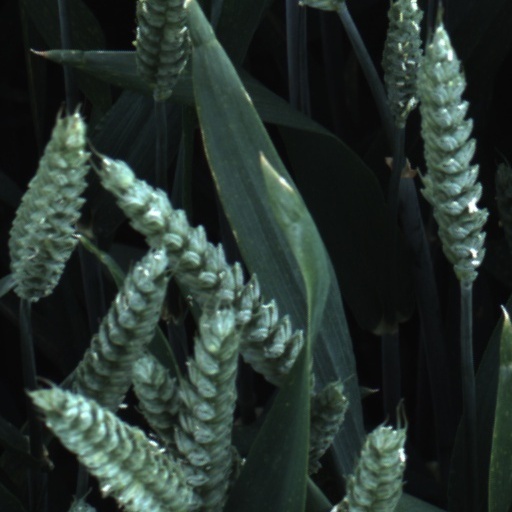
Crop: wheat